Greaves-Deakin House

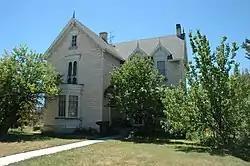
The house in 2011

The Greaves-Deakin House is a historic two-story house in Ephraim, Utah. It was built in 1875 by Peter Greaves, a native of Paterson, New Jersey who converted to the Church of Jesus Christ of Latter-day Saints with his family in the late 1840s and moved to Sanpete County in 1856. He became a landowner and the president of Andrews and Co., a shipping company based in Nephi, and he also served as a member of the Territorial Legislature from 1891 to 1896. The house was designed in the Greek Revival and Gothic Revival architectural styles. It was inherited by one of his daughters and son-in-law, William Price Deakin. It has been listed on the National Register of Historic Places since October 3, 1980.